Scott Joplin

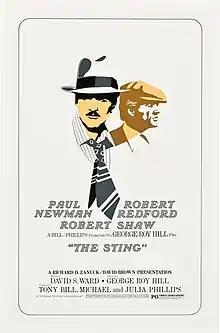
Cover of the 1973 film "The Sting", which featured Joplin's music

In 1973, film producer George Roy Hill contacted Schuller and Rifkin separately, asking both men to write the score for a film project he was working on: "The Sting". Both men turned down the request because of previous commitments. Instead, Hill found Marvin Hamlisch available and brought him into the project as composer. Hamlisch lightly adapted Joplin's music for "The Sting", for which he won an Academy Award for Best Original Song Score and Adaptation on April 2, 1974. His version of "The Entertainer" reached number 3 on the "Billboard" Hot 100 and the American Top 40 music chart on May 18, 1974, prompting "The New York Times" to write, "The whole nation has begun to take notice." Because of the film and its score, Joplin's work became appreciated in both the popular and classical music world, becoming (in the words of music magazine "Record World") the "classical phenomenon of the decade". Rifkin later said of the film soundtrack that Hamlisch lifted his piano adaptations directly from Rifkin's style and his band adaptations from Schuller's style. Schuller said Hamlisch "got the Oscar for music he didn't write (since it is by Joplin) and arrangements he didn't write, and 'editions' he didn't make. A lot of people were upset by that, but that's show biz!"